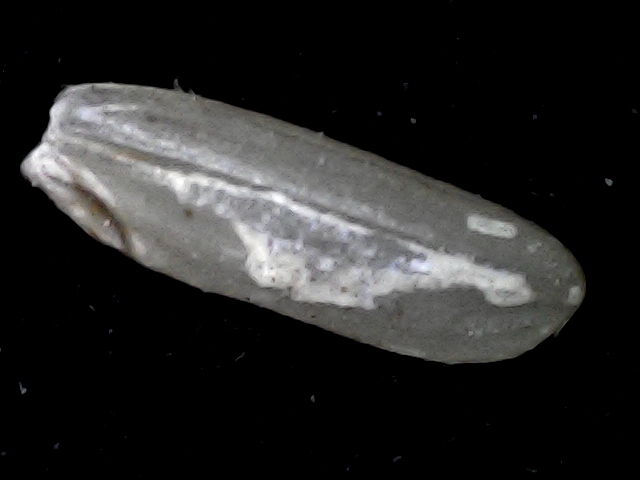
Rice variety: BD87